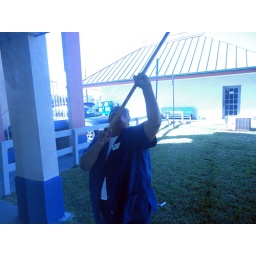
Housekeeper who banged on our door in spite of Do Not Disturb sign SCRUBBED OUR DOOR AND WINDOWS